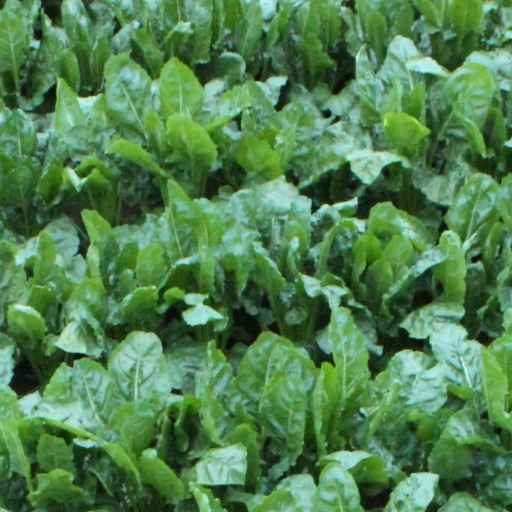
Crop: sugar beet